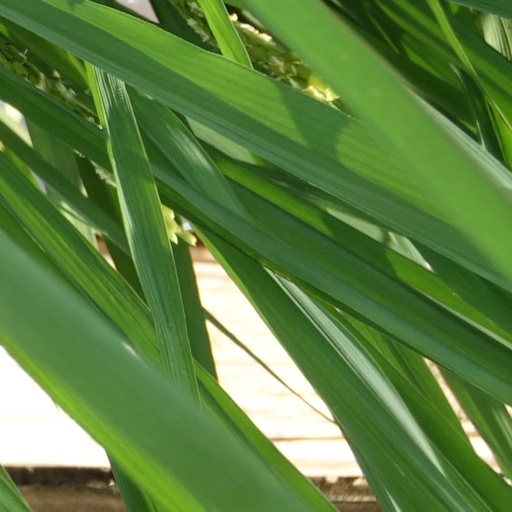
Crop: rice